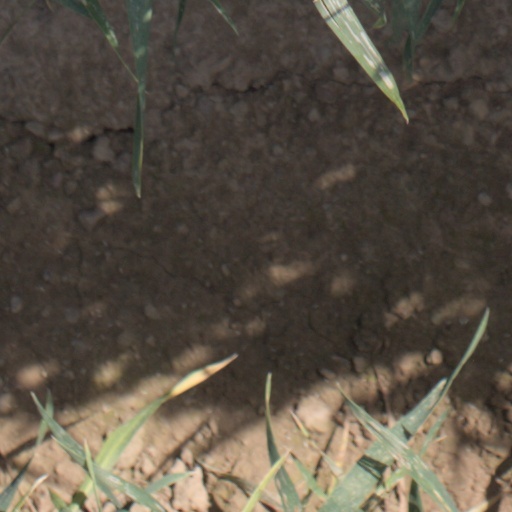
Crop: wheat